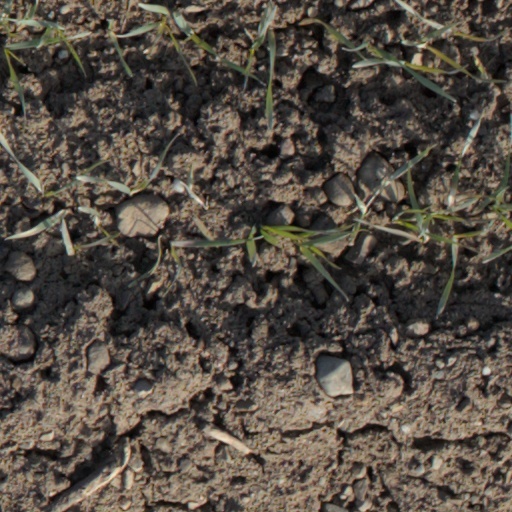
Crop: wheat